Terlizzi

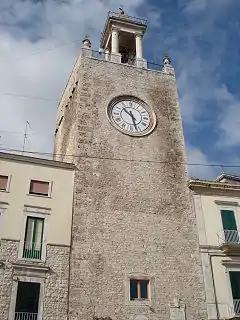
The Norman medieval tower, built in 1075, in the principal square of the town, Piazza Cavour.

In 1745, a fine Greek-made inkstand inlaid in silver was found in a nearby, ancient cove, in Suberito (at now, Sovereto). Starting from that date, was built a tall triumphal wagon to keep the picture in Terlizzi's streets.